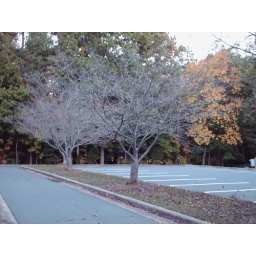
A bit blurry - I liked how bare and pale these trees looked against their colorful neighbors.